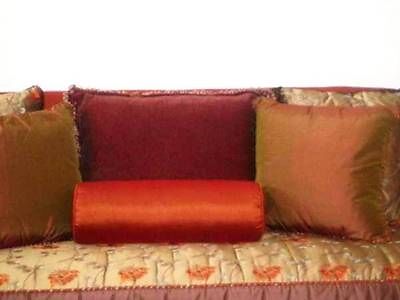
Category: sofa